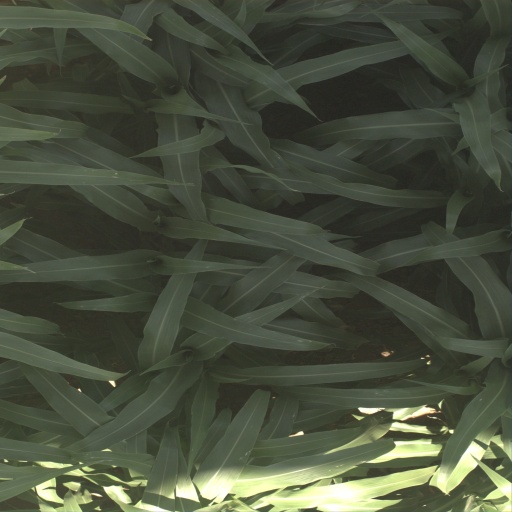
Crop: sorghum